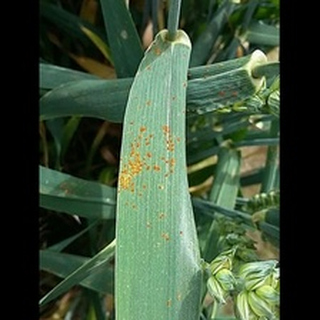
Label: wheat_leaf_blight